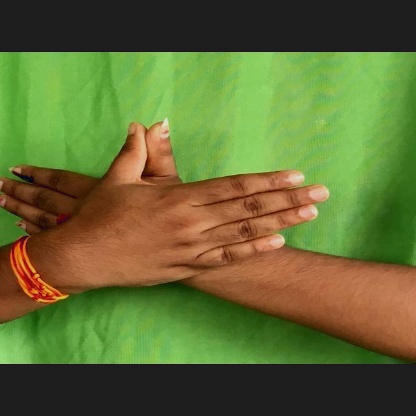
Mudra: Garuda